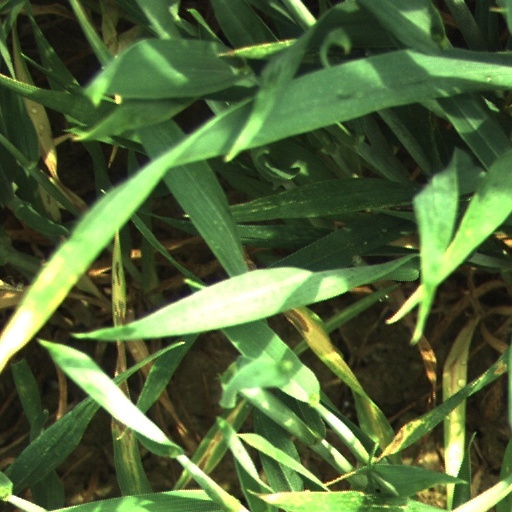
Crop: wheat